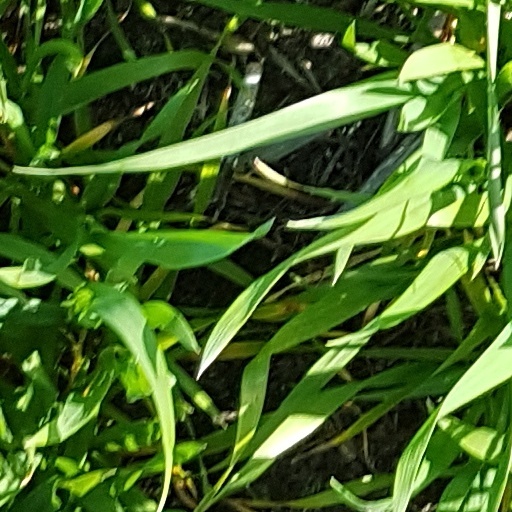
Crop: wheat